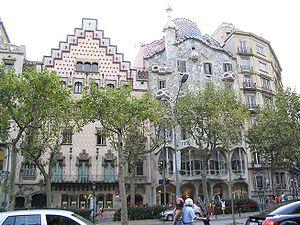
La Casa Batlló vue d'en bas. Oeuvre d'Antoni Gaudi à Barcelone (Espanya).